The Amazing Race Australia 3

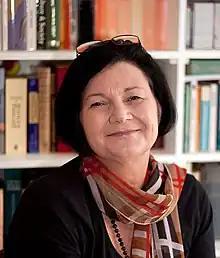
Elizabeth Grant

The cast included Jesse O'Brien, who was previously a contestant on the first season of "New Zealand Idol". He withdrew from the season to attend to the birth of his daughter. He then returned for the second season. Well-known Australian anthropologist Elizabeth Grant participated with her son, Todd. During leg 6, Tyson Smith proposed to Sally Yamamoto on their fourth anniversary, and she accepted.